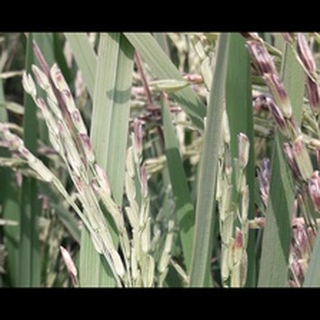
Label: diseased_rice